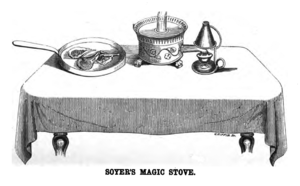
Alexis Benoît Soyer, né le 4 février 1809 à Meaux et mort le 5 août 1858 à Londres, est un cuisinier français.